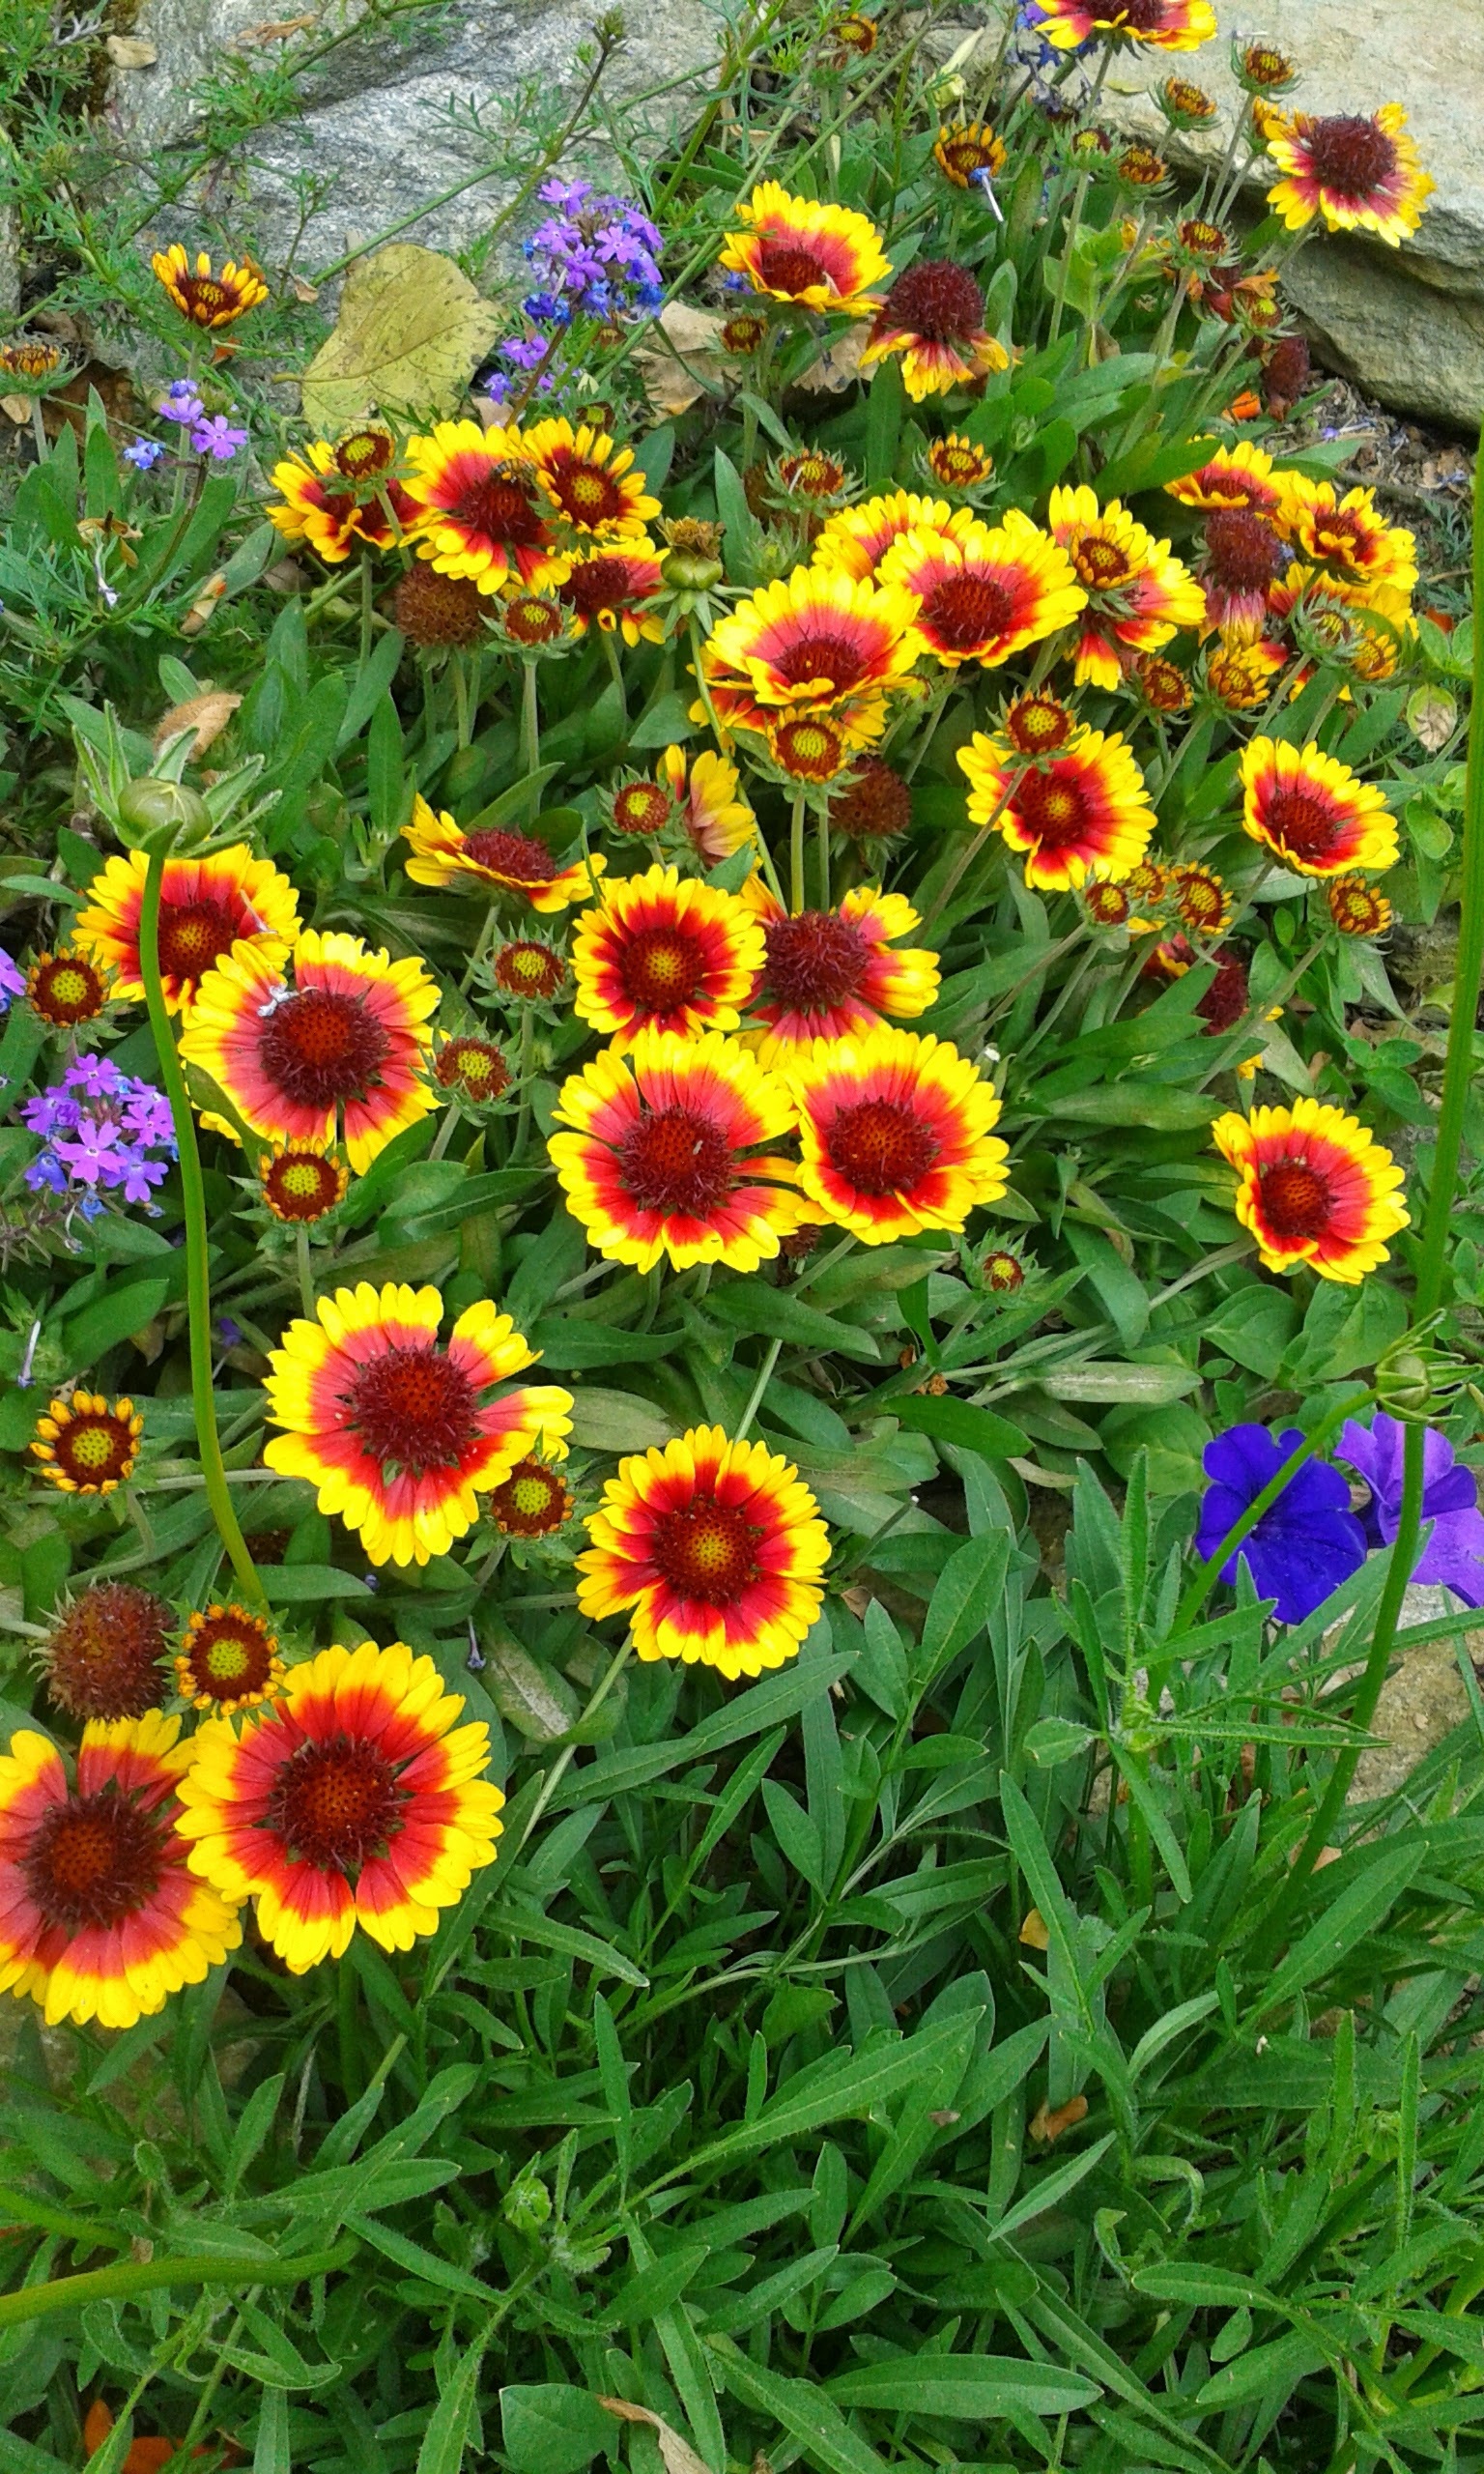
plant, meadow, flower, herb, botany, garden, flora, wildflower, flowering plant, daisy family, annual plant, land plant, blanket flowers